Mark Bedford

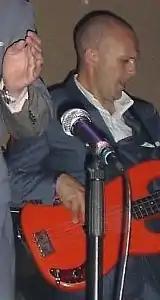
Bedford performing live with Madness

Mark William Bedford (born 24 August 1961), nicknamed Bedders, is an English musician, songwriter and composer. Bedford came to prominence in the late 1970s as the bass guitarist for the English ska band Madness.